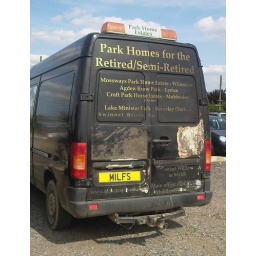
spotted in the car park of local garden centre in woodmansey